Royal Malaysian Navy

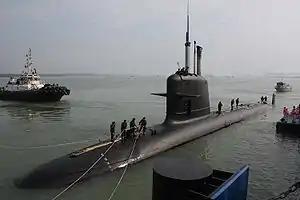
RMN Scorpène-class submarine.

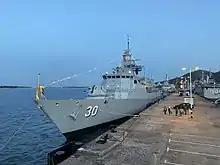
RMN Lekiu-class frigate.

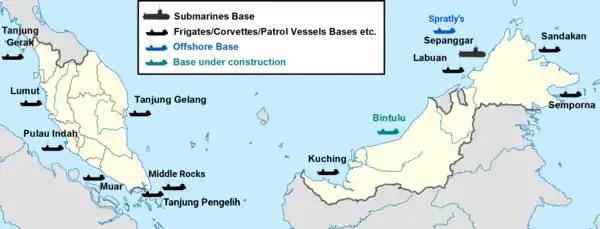
Bases of the Royal Malaysian Navy.

- The fleet HQ was at Lumut Naval Base, Lumut, Perak. The chief of the fleet is Vice Admiral Dato’ Ts. Shamsuddin bin Hj Ludin.